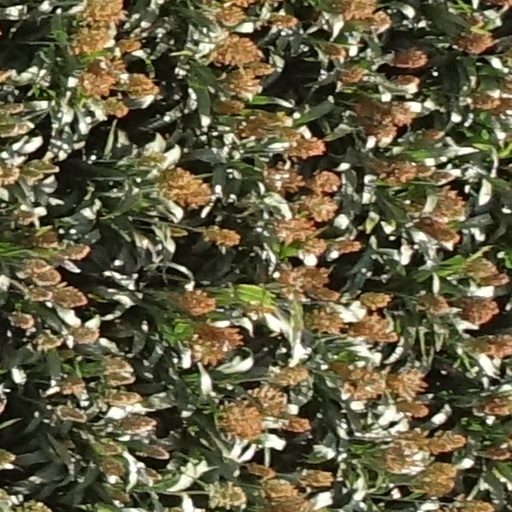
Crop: sorghum